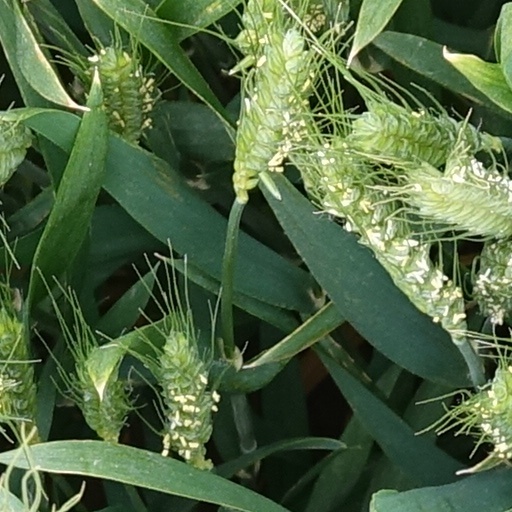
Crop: wheat